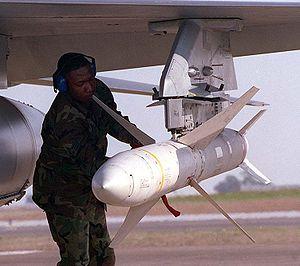
Wild Weasel est le surnom donné aux avions de l'USAF chargés de la dangereuse tâche de suppression des défenses aériennes de l'ennemi. Ce nom d'animal provient du projet éponyme, premier programme de conception d'avions de détection et de suppression des SAM. Le code choisi à l'origine était Ferret, mais il a été changé car il avait déjà été utilisé pendant la Seconde Guerre mondiale par les avions de contre-mesure.